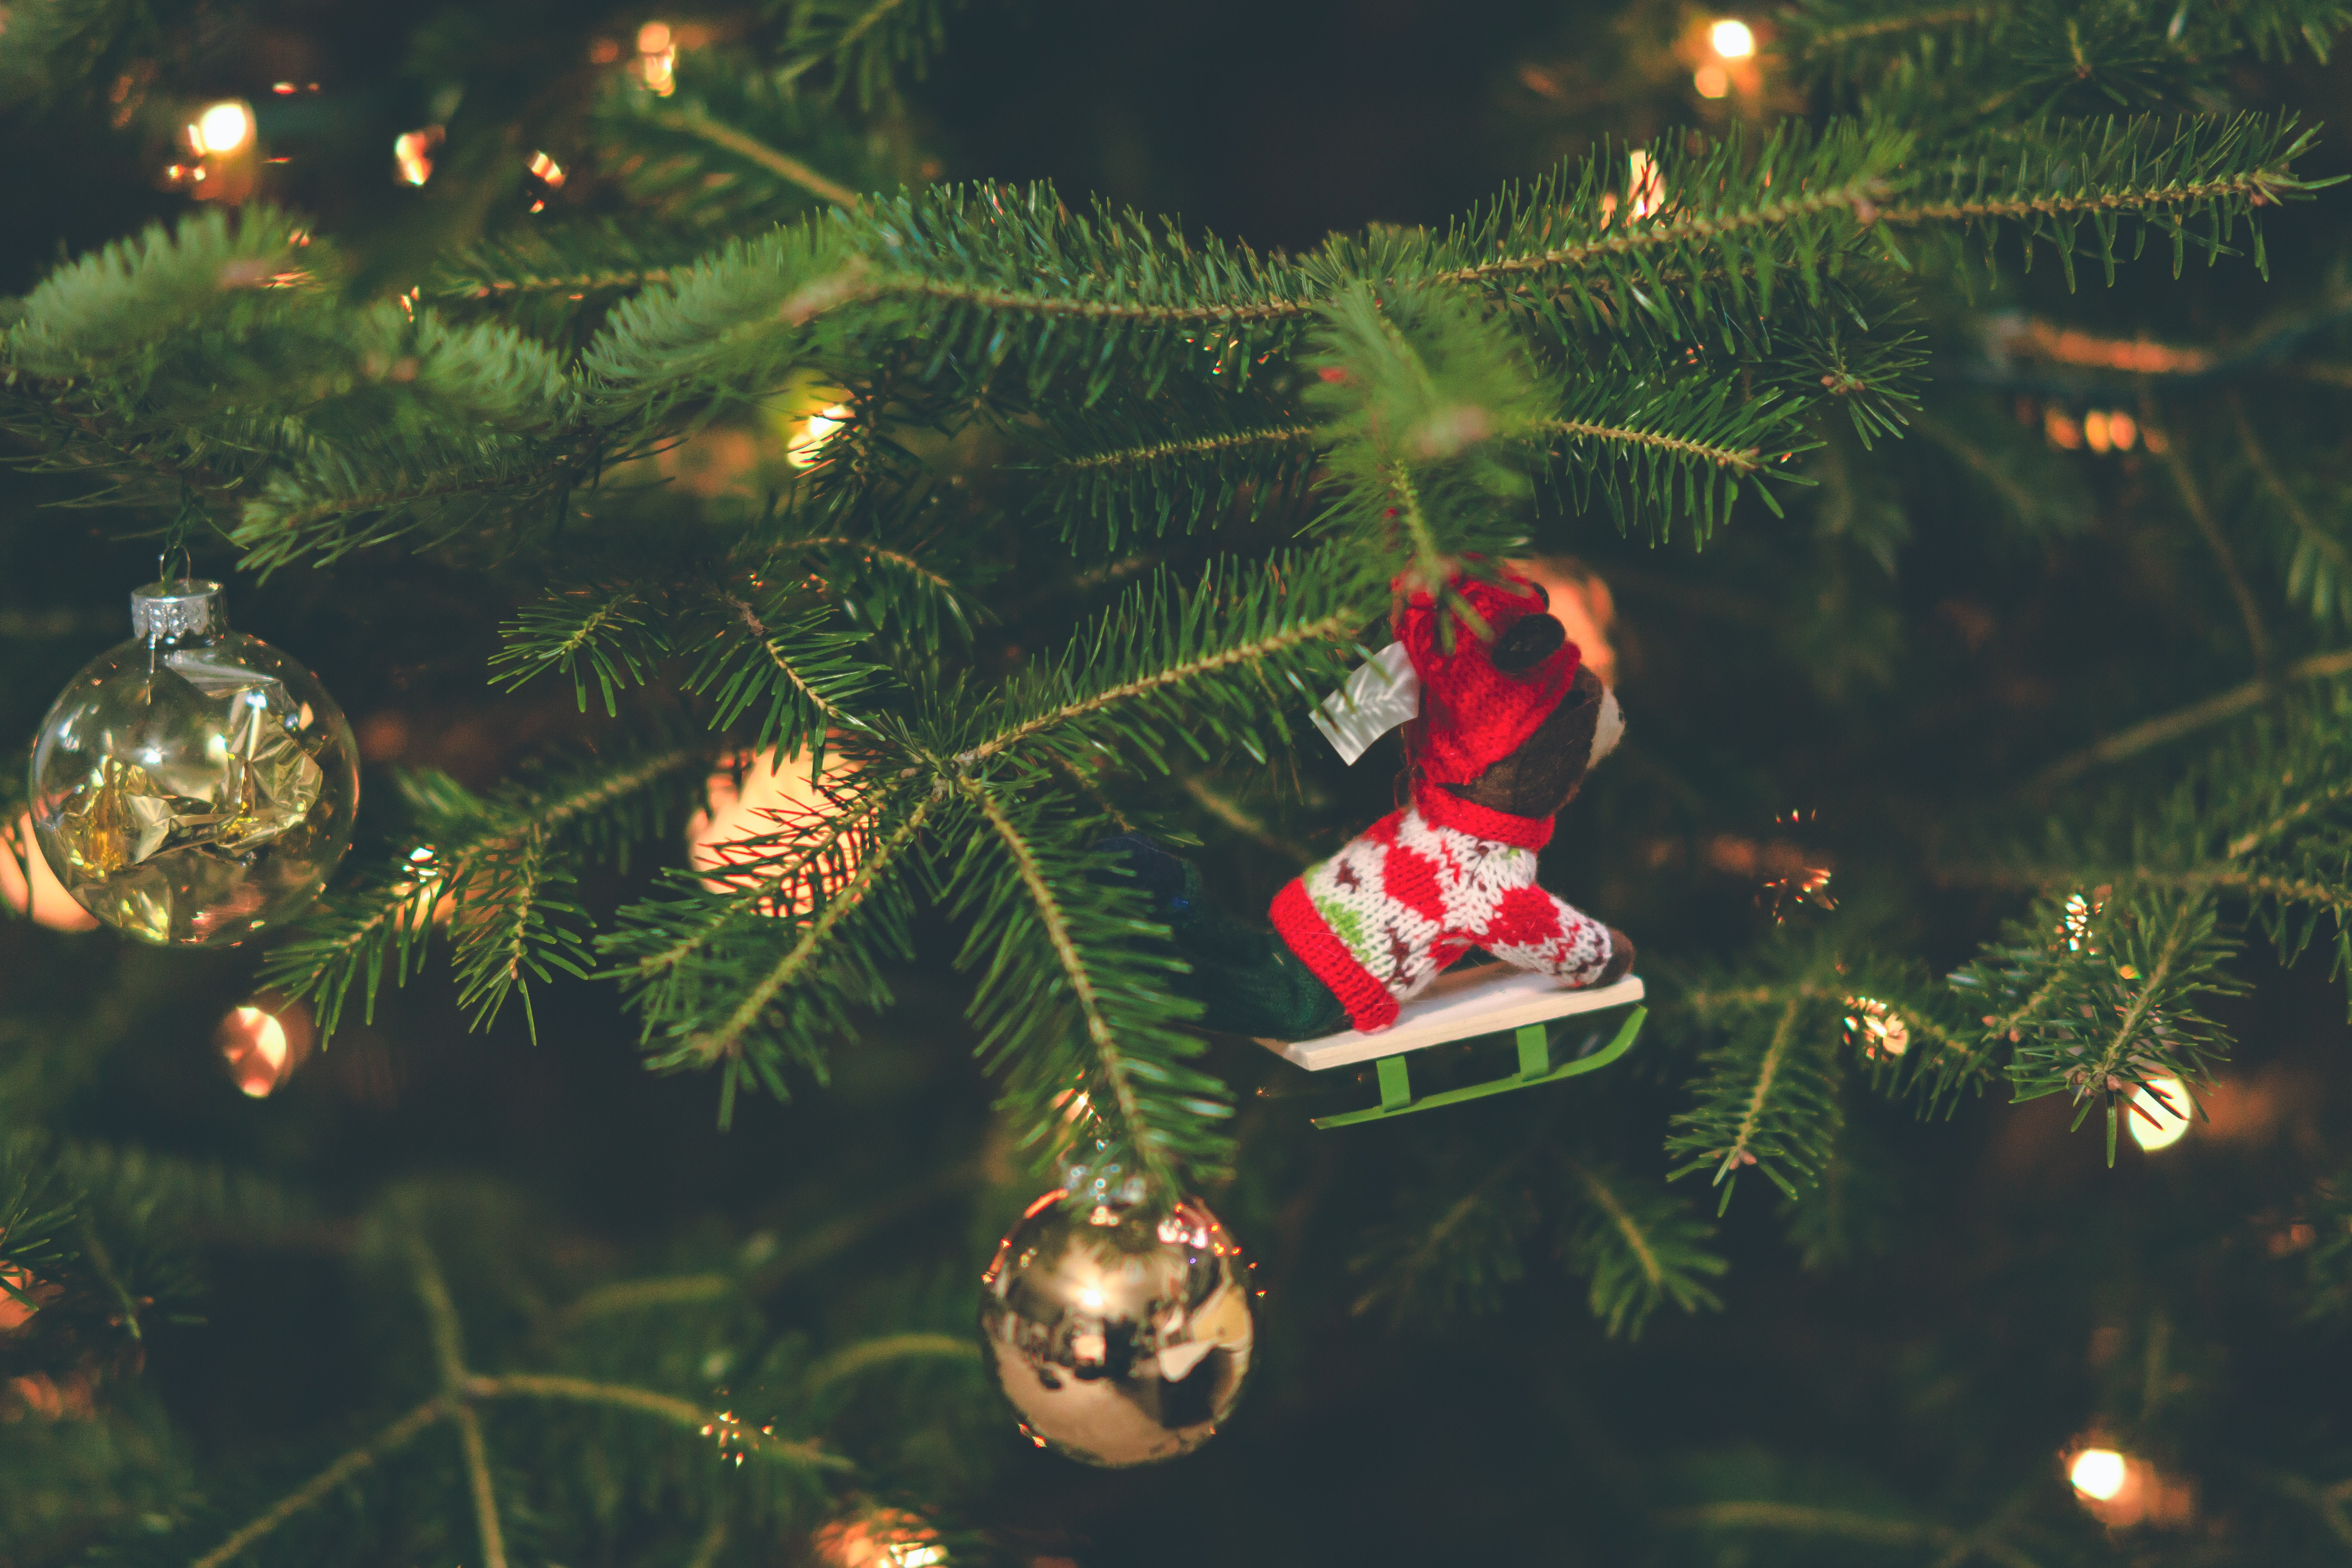
christmas ornament, christmas, green, christmas tree, tree, spruce, Holiday ornament, ornament, fir, christmas eve, christmas decoration, christmas lights, evergreen, conifer, plant, event, grass, pine family, holiday, interior design, branch, cypress family, pine